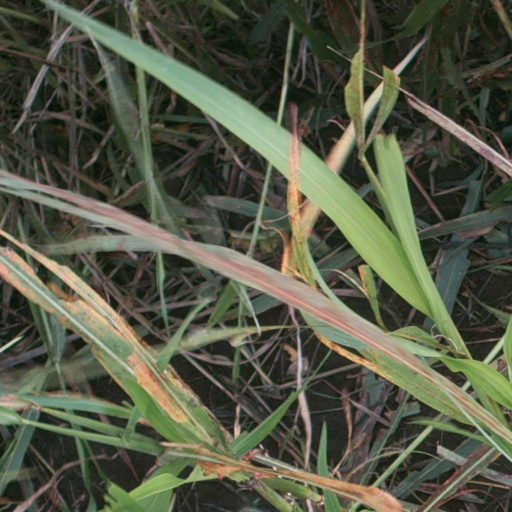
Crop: sorghum